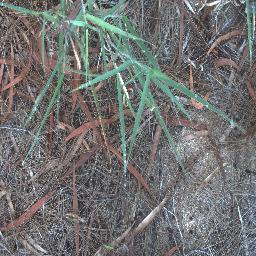
Label: negative